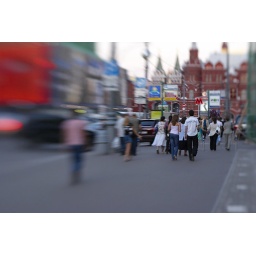
walking near red square